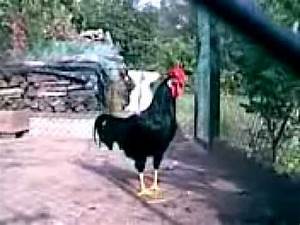
Label: gallina